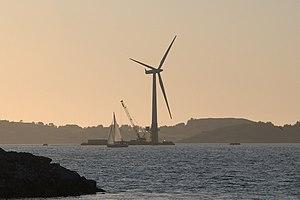
Le projet HydroBalance, plus connu sous le nom de Green Battery ou batterie bleue de l'Europe, est un travail de recherche multidisciplinaire mené entre 2013 et 2017 par le Centre norvégien pour le design environnemental des énergies renouvelables, lié à la SINTEF.
Une éolienne flottante ou éolienne offshore flottante ou EOF est une éolienne offshore montée sur une structure flottante qui permet à la turbine de produire de l'électricité plus loin des côtes, où l'eau est beaucoup plus profonde et les vents plus forts et plus stables.